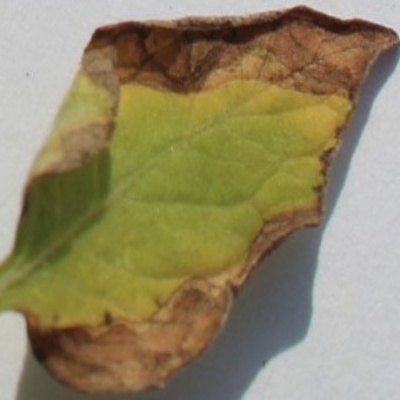
Crop: Tomato
Condition: leaf blight